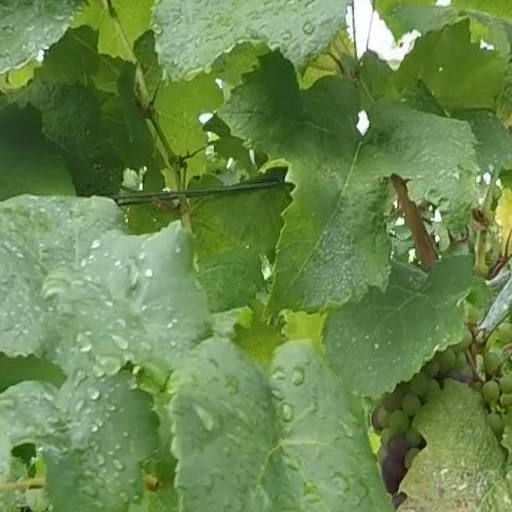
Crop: grape